Austro-Hungarian Navy

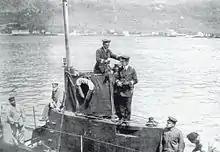
Linienschiffsleutnant von Trapp on the bridge of "U-5"

On 23 May 1915, when Italy declared war on Austria-Hungary, the Austro-Hungarian Navy left their harbors in Pola (today Pula, Croatia), Sebenico (today Šibenik, Croatia) and Cattaro (today Kotor, Montenegro) to bombard the eastern Italian coast between Venice and Barletta. Main targets were the cities of Ancona, Rimini, Vieste, Manfredonia, Barletta and bridges and railway tracks along the coast. Until 1917 the Austro-Hungarian fleet was as yet largely undamaged.